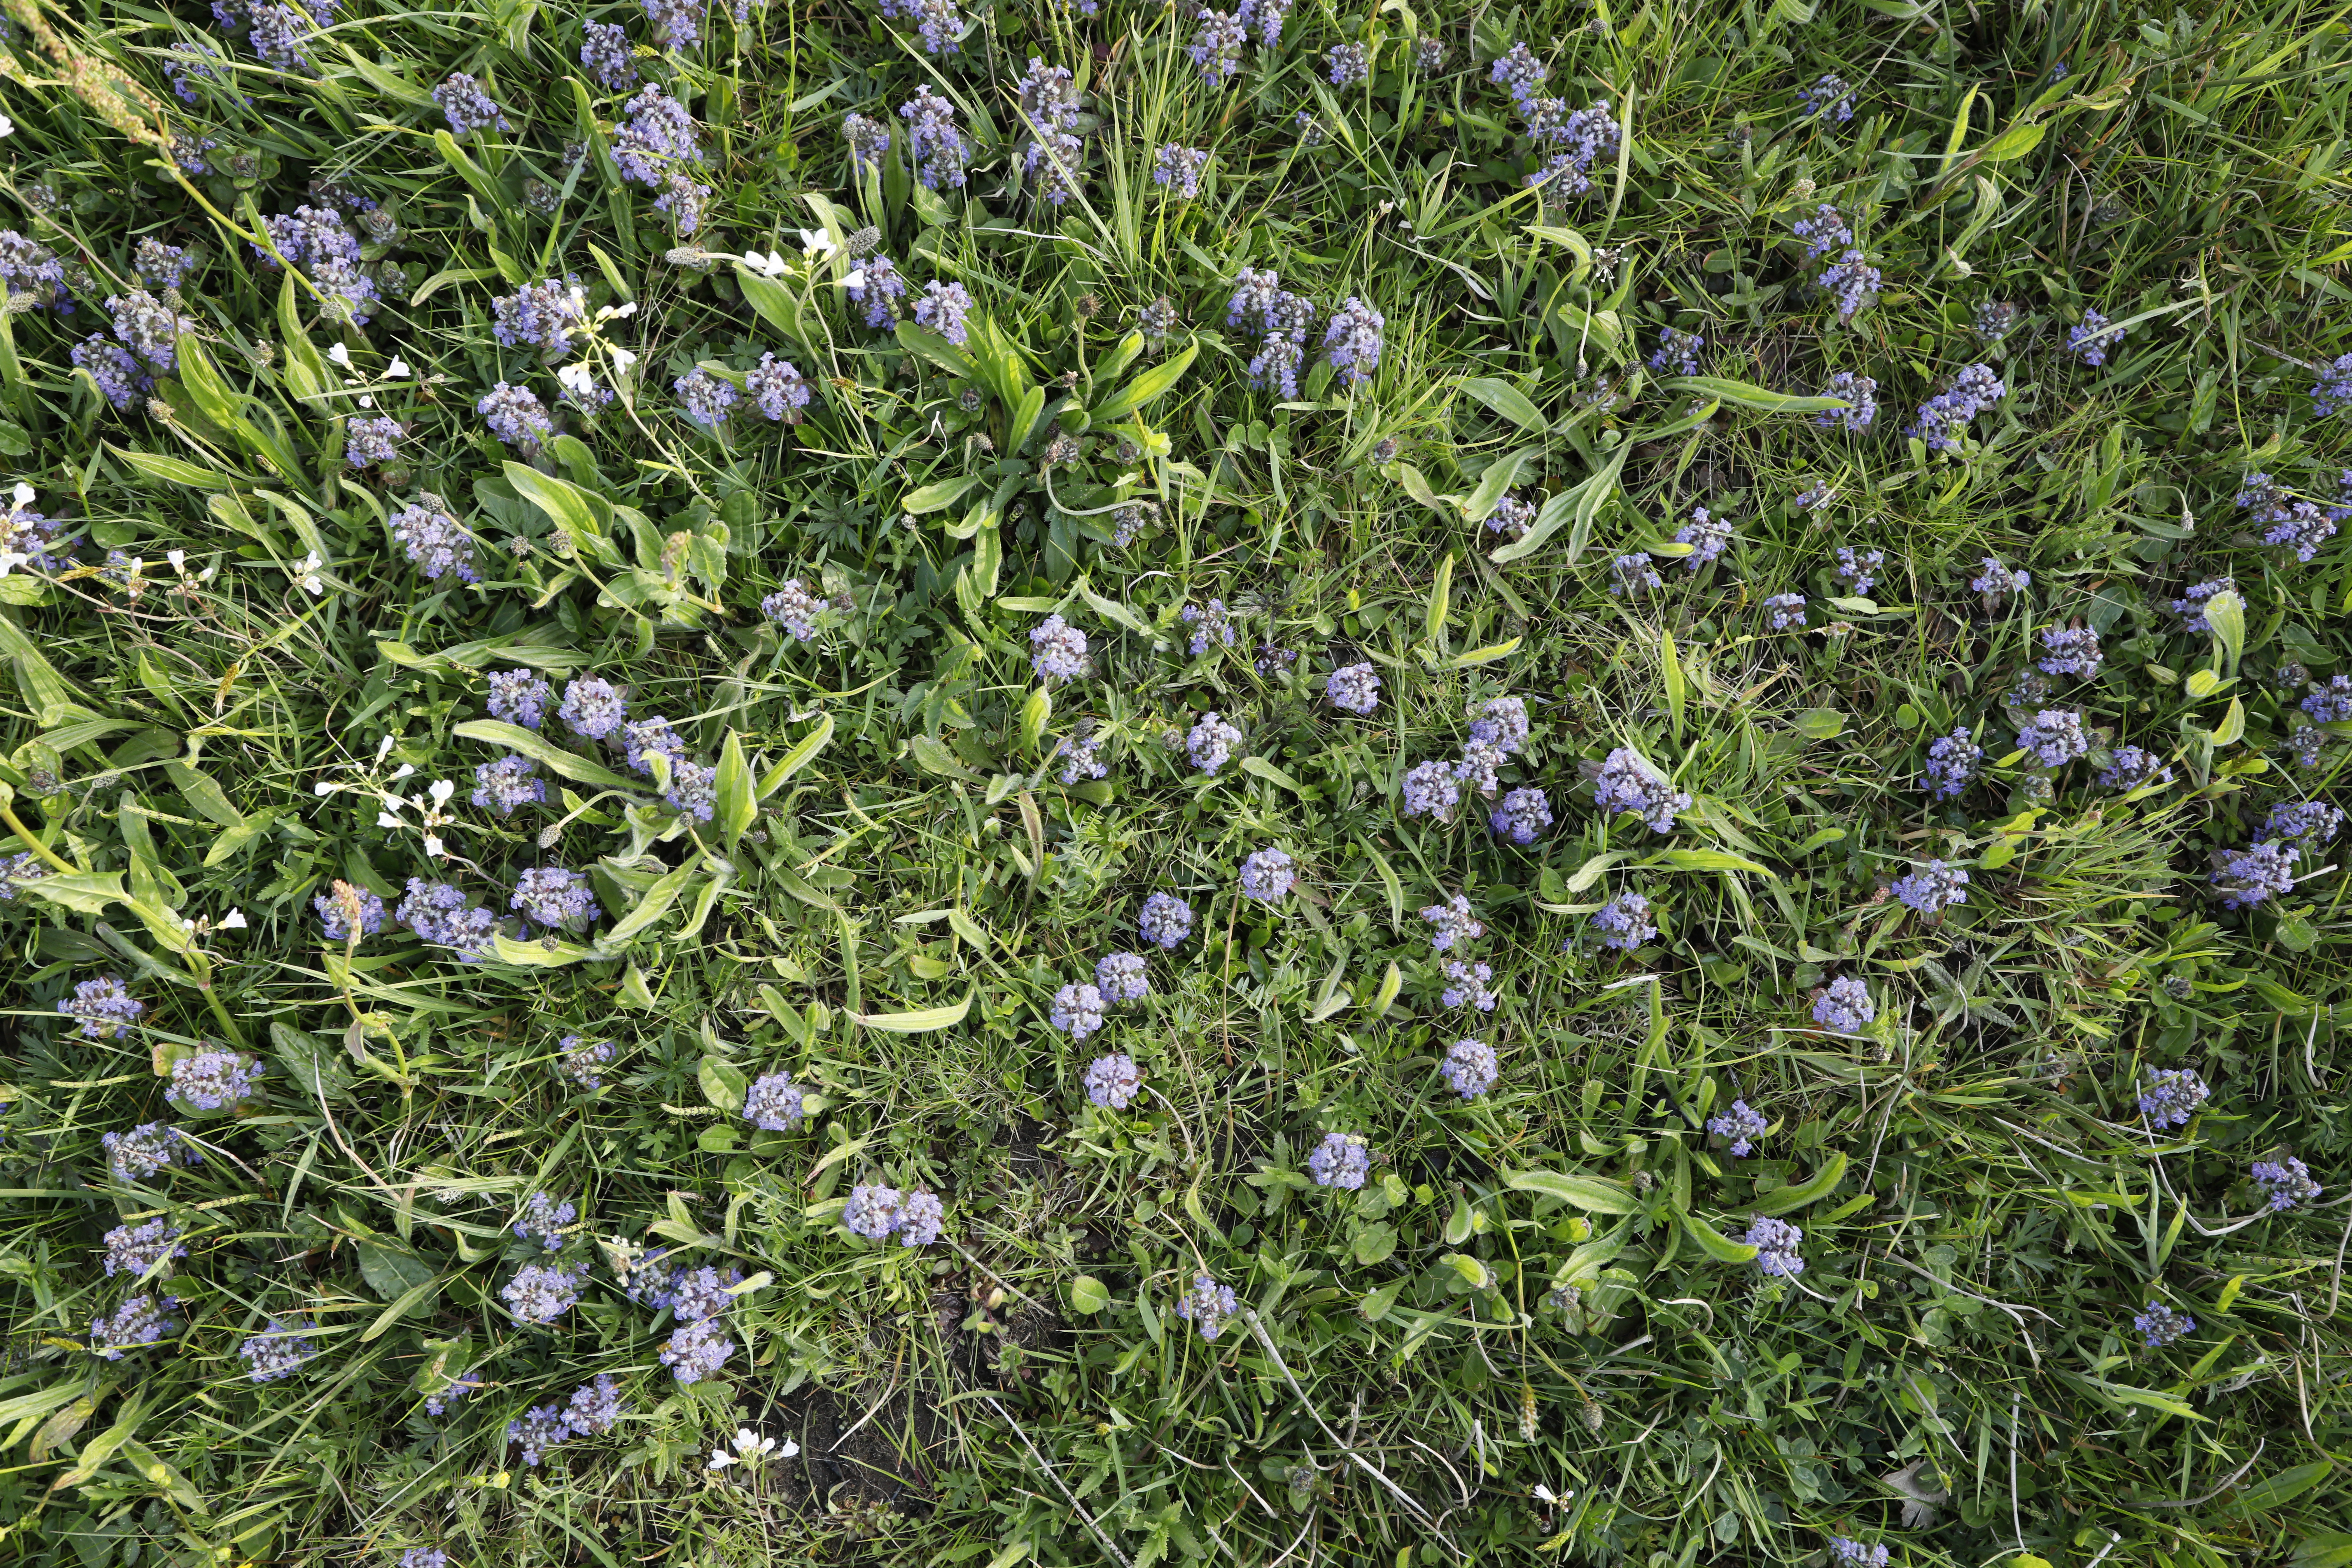
Plant species: Cardamine pratensis, Plantago lanceolata, Ajuga reptans